James Develin

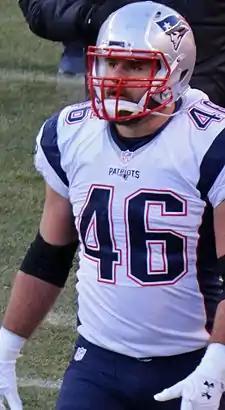
Develin with the New England Patriots in 2016

James Rittenhouse Develin, Jr. (born July 23, 1988) is an American former professional football player who was a fullback in the National Football League (NFL). He played college football for the Brown Bears as a defensive end. He was originally signed as an undrafted free agent by the Oklahoma City Yard Dawgz of the Arena Football League (AFL). He most prominently played for the New England Patriots for seven seasons with whom he won three Super Bowls and appeared in a Pro Bowl. Develin was on the Cincinnati Bengals practice squad for two seasons and played for the Florida Tuskers of the United Football League (UFL).